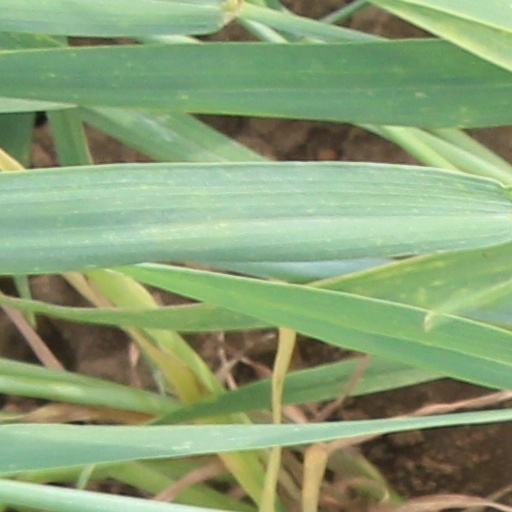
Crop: wheat